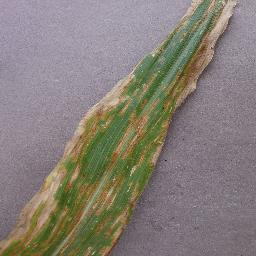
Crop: corn
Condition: (maize)_northern_blight